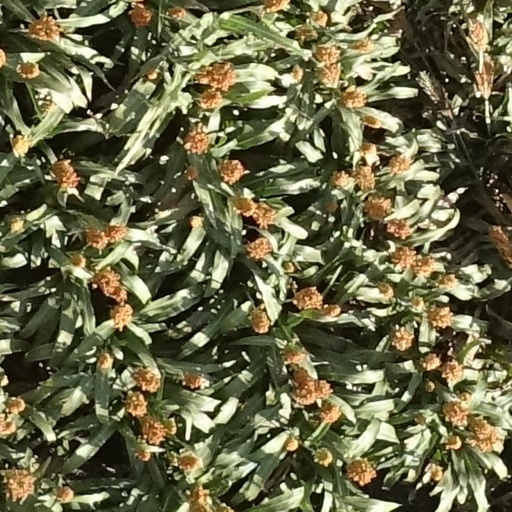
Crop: sorghum